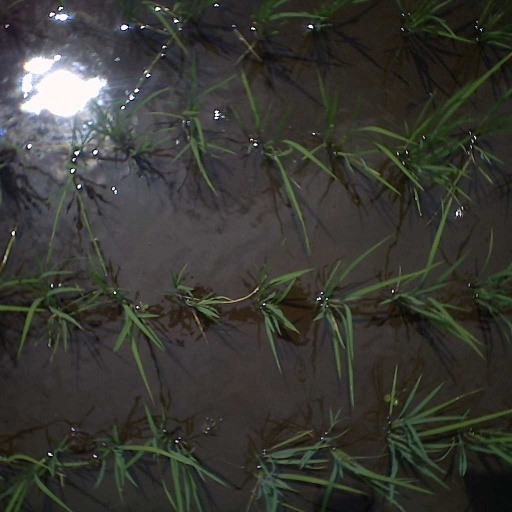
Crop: rice